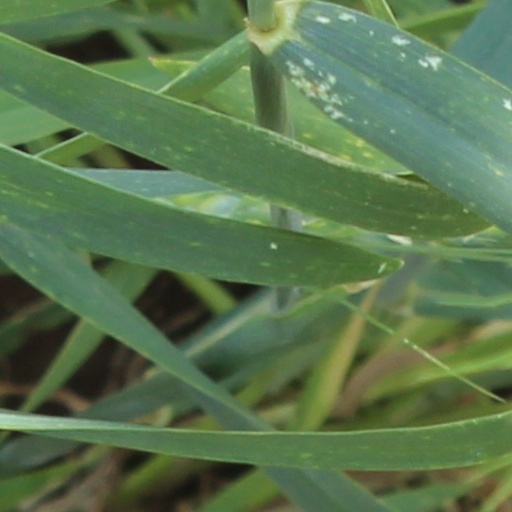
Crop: wheat